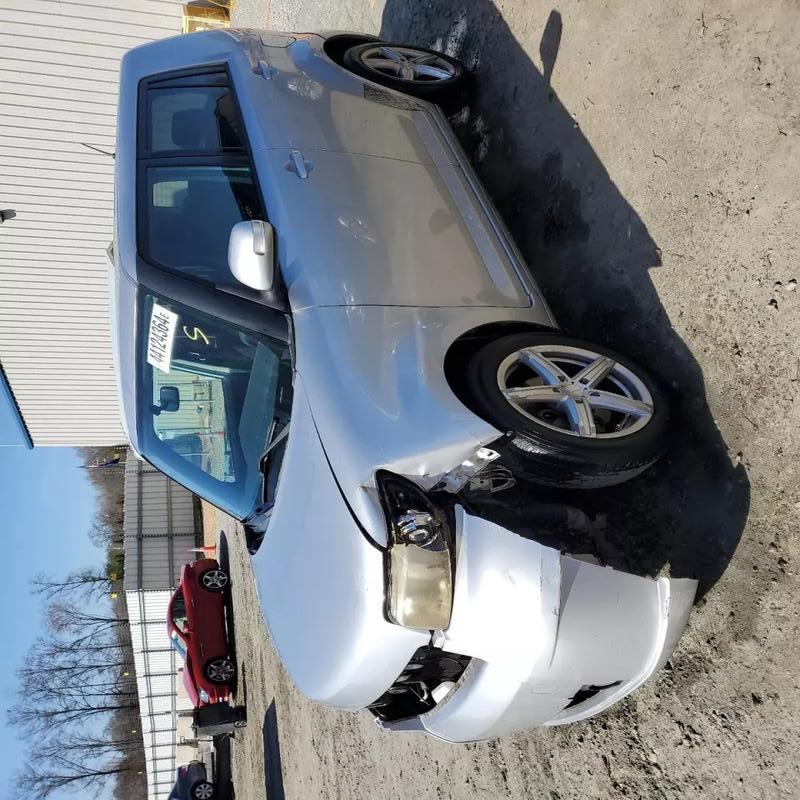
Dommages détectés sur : pare-choc avant, feu avant gauche, aile avant gauche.
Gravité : majeur